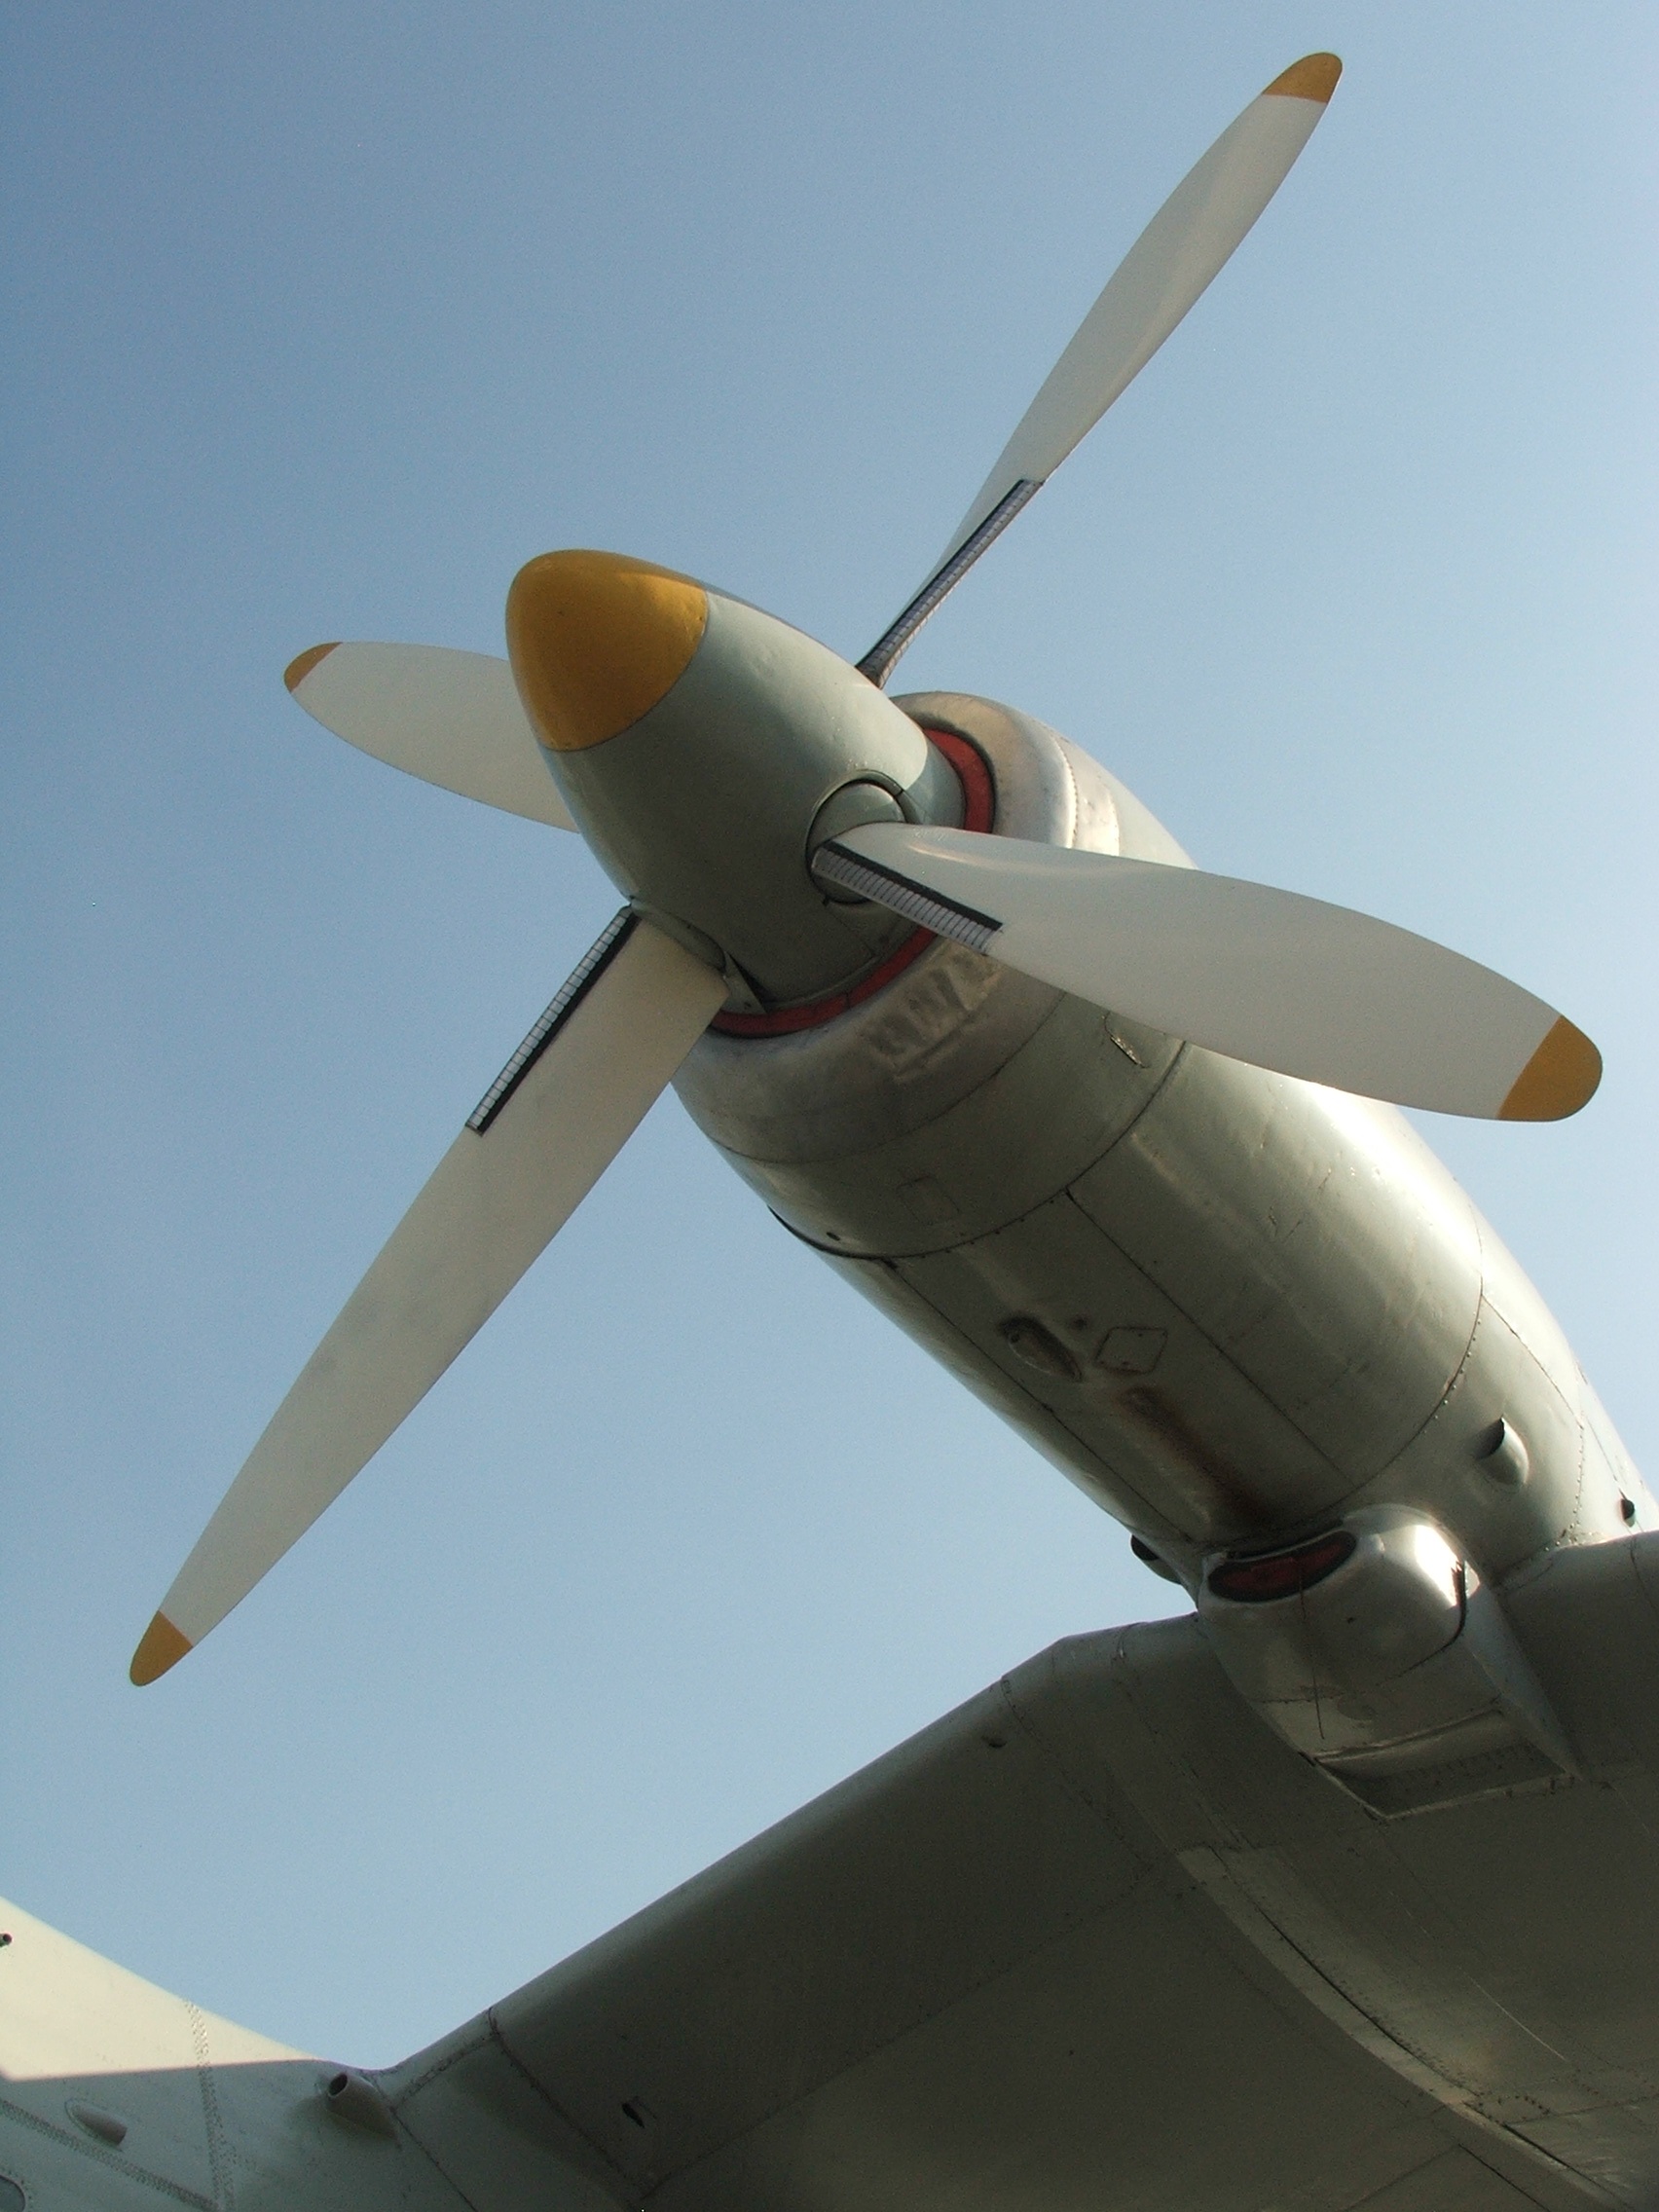
wing, airplane, plane, aircraft, vehicle, museum, aviation, flight, screw, airliner, propeller, kiev, air force, propeler, fighter aircraft, military aircraft, atmosphere of earth, aerospace engineering, aircraft engine, supermarine spitfire